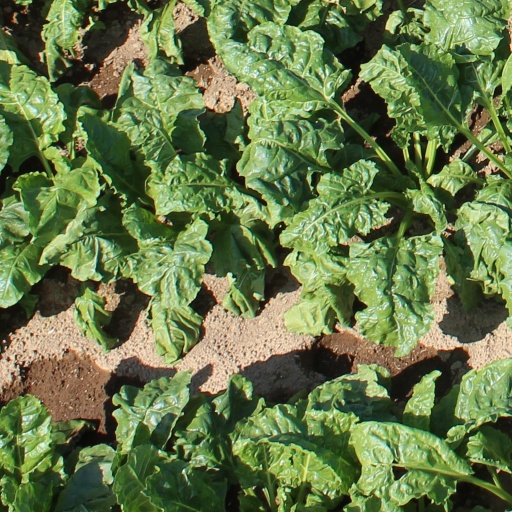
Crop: sugar beet